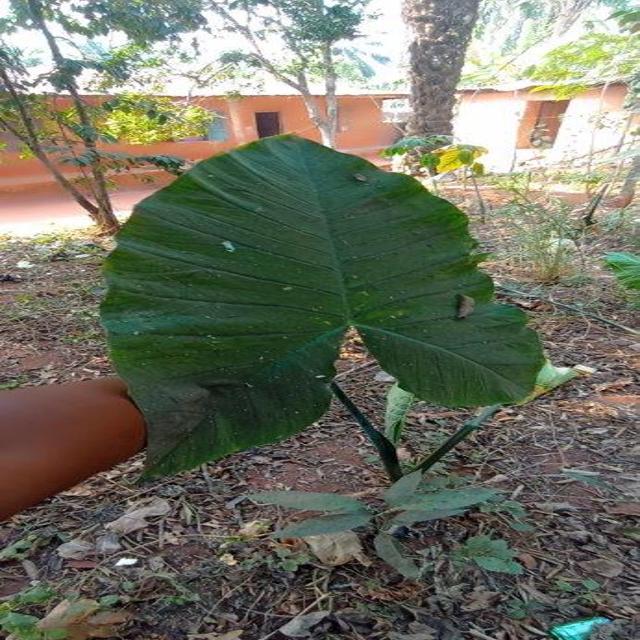
Label: Healthy